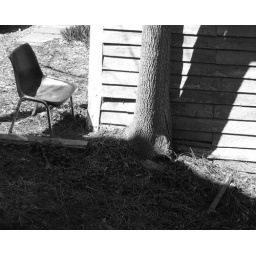
Charlies chair near a tree